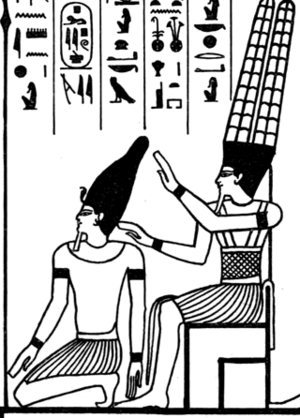
La période macédonienne commence en Égypte après le règne du dernier roi de la seconde domination perse, Darius III.